Sport in Turkey

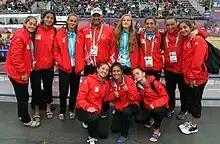
Beach handball at the 2018 Summer Youth Olympics

Volleyball, especially women's volleyball, is a popular sport in Turkey. The Turkey women's national volleyball team secured 6th place at the FIVB Volleyball Women's World Championship in 2010 in Japan, and won a bronze medal at the Women's European Volleyball Championship in 2011 in Serbia. Turkey's top women's volleyball team is VakıfBank, which went undefeated to win three championships at the FIVB Volleyball Women's Club World Championship in 2013, 2017, and 2018. The same team won five championships (again going undefeated each time) in the CEV Women's Champions League in 2011, 2013, 2017, 2018, and 2022. They took gold medals at both the Challenge Cup and the Women's Top Volley International in the 2007–08 season. Another prominent Turkish women's volleyball club is Fenerbahçe, which won the FIVB Volleyball Women's Club World Championship with an undefeated record in 2010, took the silver medal in the CEV Women's Champions League in the 2009–10 season, and finished in third place during the 2010–11 season.